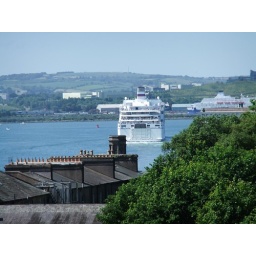
The boat arrived and sailed by while I was walking about Cobh